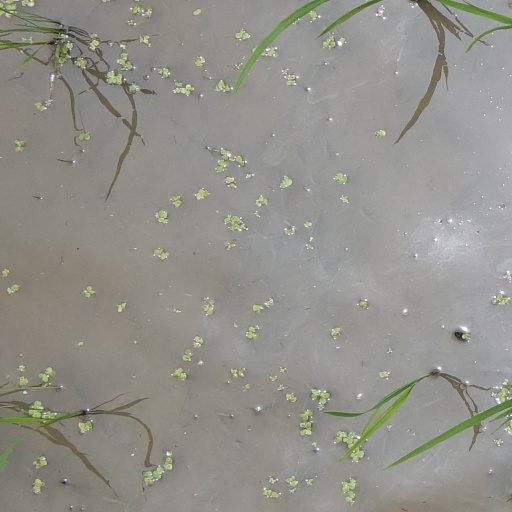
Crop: rice